GNK Dinamo Zagreb

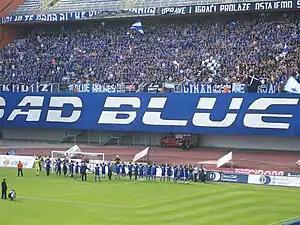
Bad Blue Boys tifo display

Dinamo Zagreb's tally of 25 Prva HNL titles is the highest in Croatian football. They were runners-up in the league four times, and only on four occasions have they concluded a season of Prva HNL finishing out of the top two places in the final standings. The team is also the most successful Croatian Cup competitor, appearing so far in 23 of the Cup's 29 staged finals, 16 of which they have won. In addition, the club also holds the record for most Croatian Supercup titles, appearing in eleven matches and winning eight times. Furthermore, the team managed to achieve the double twelve times, being both the Prva HNL champions and the Croatian Cup winners from 1996 to 1998, again from 2007 to 2009, from 2011 to 2012, 2015 to 2018 and most recently in season 2020–21.